Ficopomatus enigmaticus

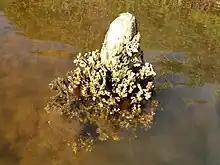
A colony in a lagoon in Italy

The Australian tubeworm is a fast-growing, aggressive species that acts as an ecosystem engineer, having drastic effects on many aspects of their environment. The worms alter the ecosystem physically, chemically, and biologically.